Princess Augusta Sophia of the United Kingdom

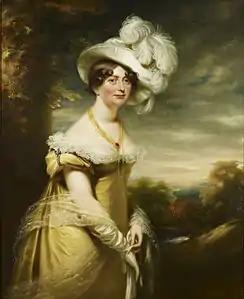
Portrait by William Beechey

Princess Augusta Sophia (8 November 1768 – 22 September 1840) was the sixth child and second daughter of King George III and Queen Charlotte.